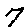
Label: 7